Grey seal

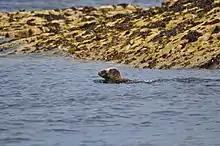
A juvenile grey seal swims in the Farne Islands, UK.

This is a fairly large seal, with bulls in the eastern Atlantic populations reaching long and weighing ; the cows are much smaller, typically long and in weight. Individuals from the western Atlantic are often much larger, with males averaging up to and reaching a weight of as much as and females averaging up to and sometimes weighing up to . Record-sized bull grey seals can reach about in length. A common average weight in Great Britain was found to be about for males and for females whereas in Nova Scotia, Canada, adult males averaged and adult females averaged . It is distinguished from the smaller harbor seal by its straight head profile, nostrils set well apart, and fewer spots on its body. Wintering hooded seals can be confused with grey seals as they are about the same size and somewhat share a large-nosed look but the hooded has a paler base colour and usually evidences a stronger spotting. Grey seals lack external ear flaps and characteristically have large snouts. Bull greys have larger noses and a less curved profile than harbor seal bulls. Males are generally darker than females, with lighter patches and often scarring around the neck. Females are silver grey to brown with dark patches.